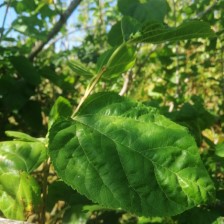
Variety: BlackAustralia